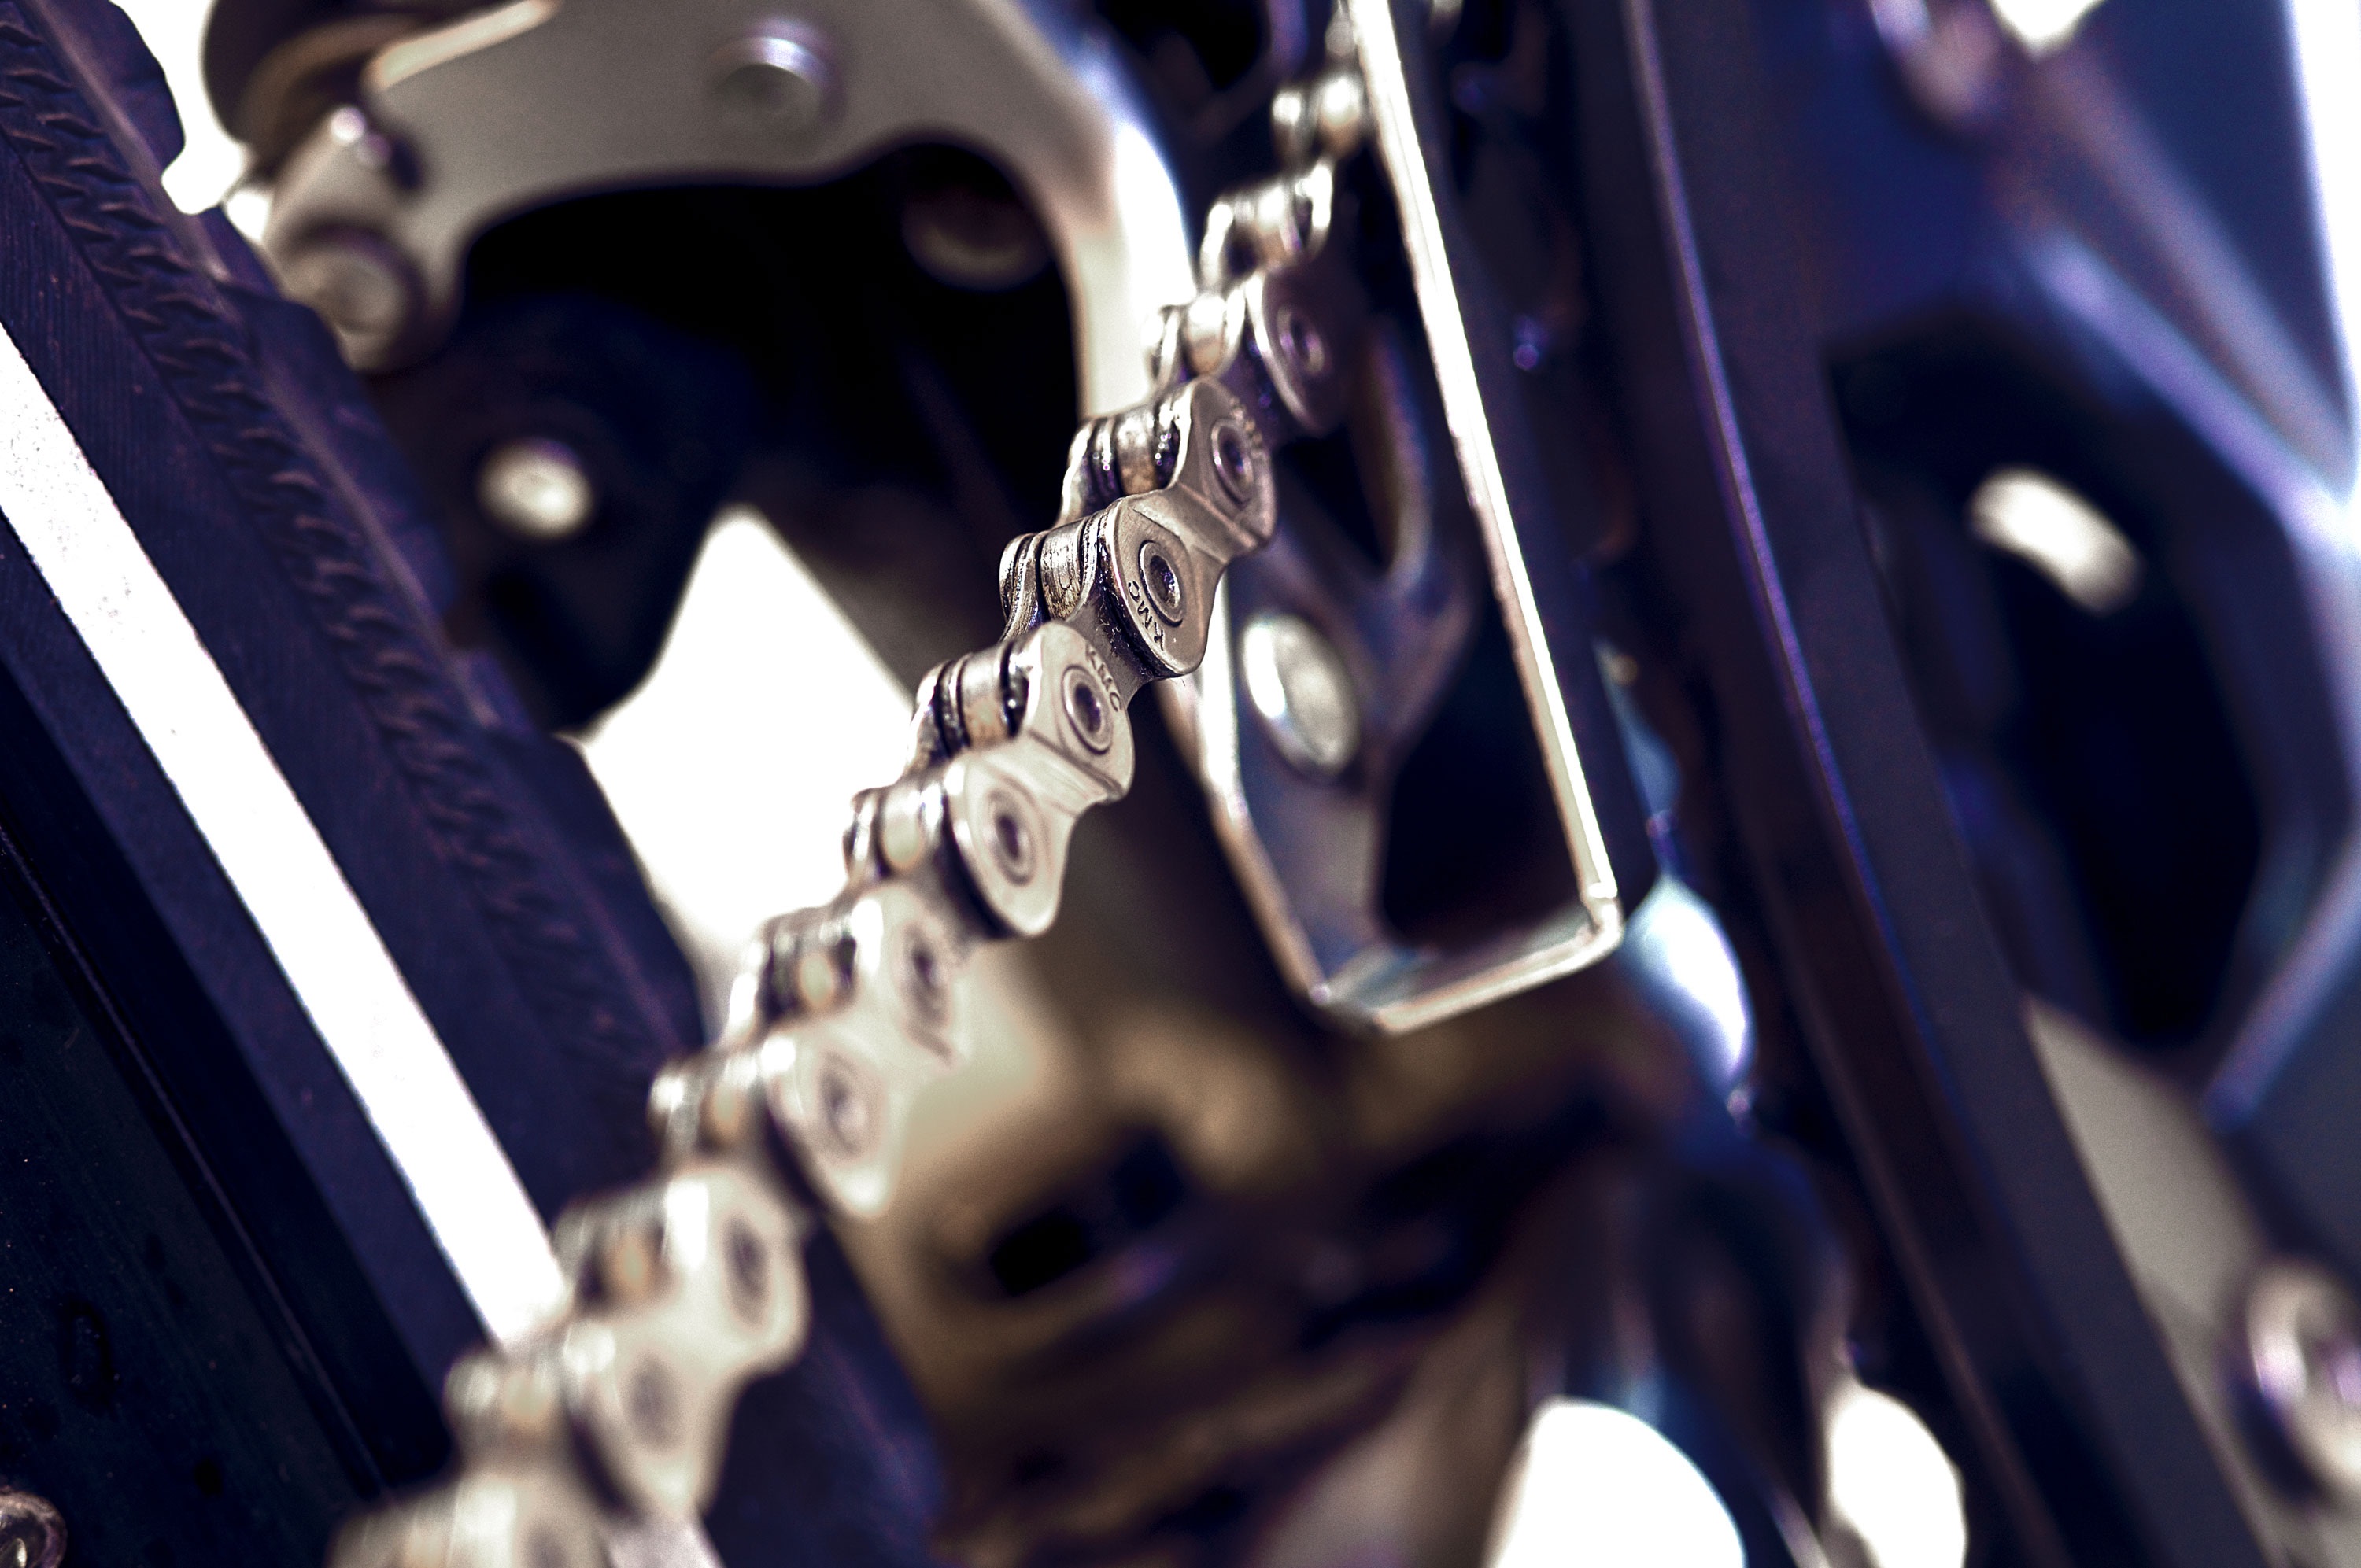
wheel, bicycle, vehicle, musical instrument, saxophone, woodwind instrument